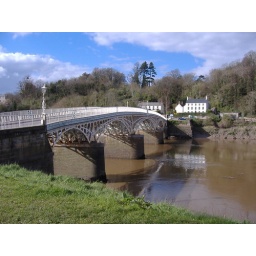
The bridge over the river Wye.